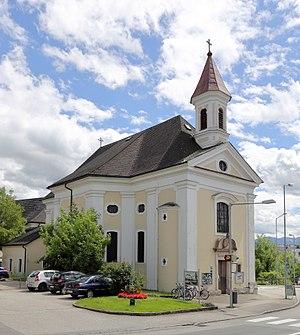
Vöcklabruck est une ville qui se trouve en Haute-Autriche dans les Préalpes autrichiennes à environ 433 mètres d'altitude, sur la rivière Vöckla.